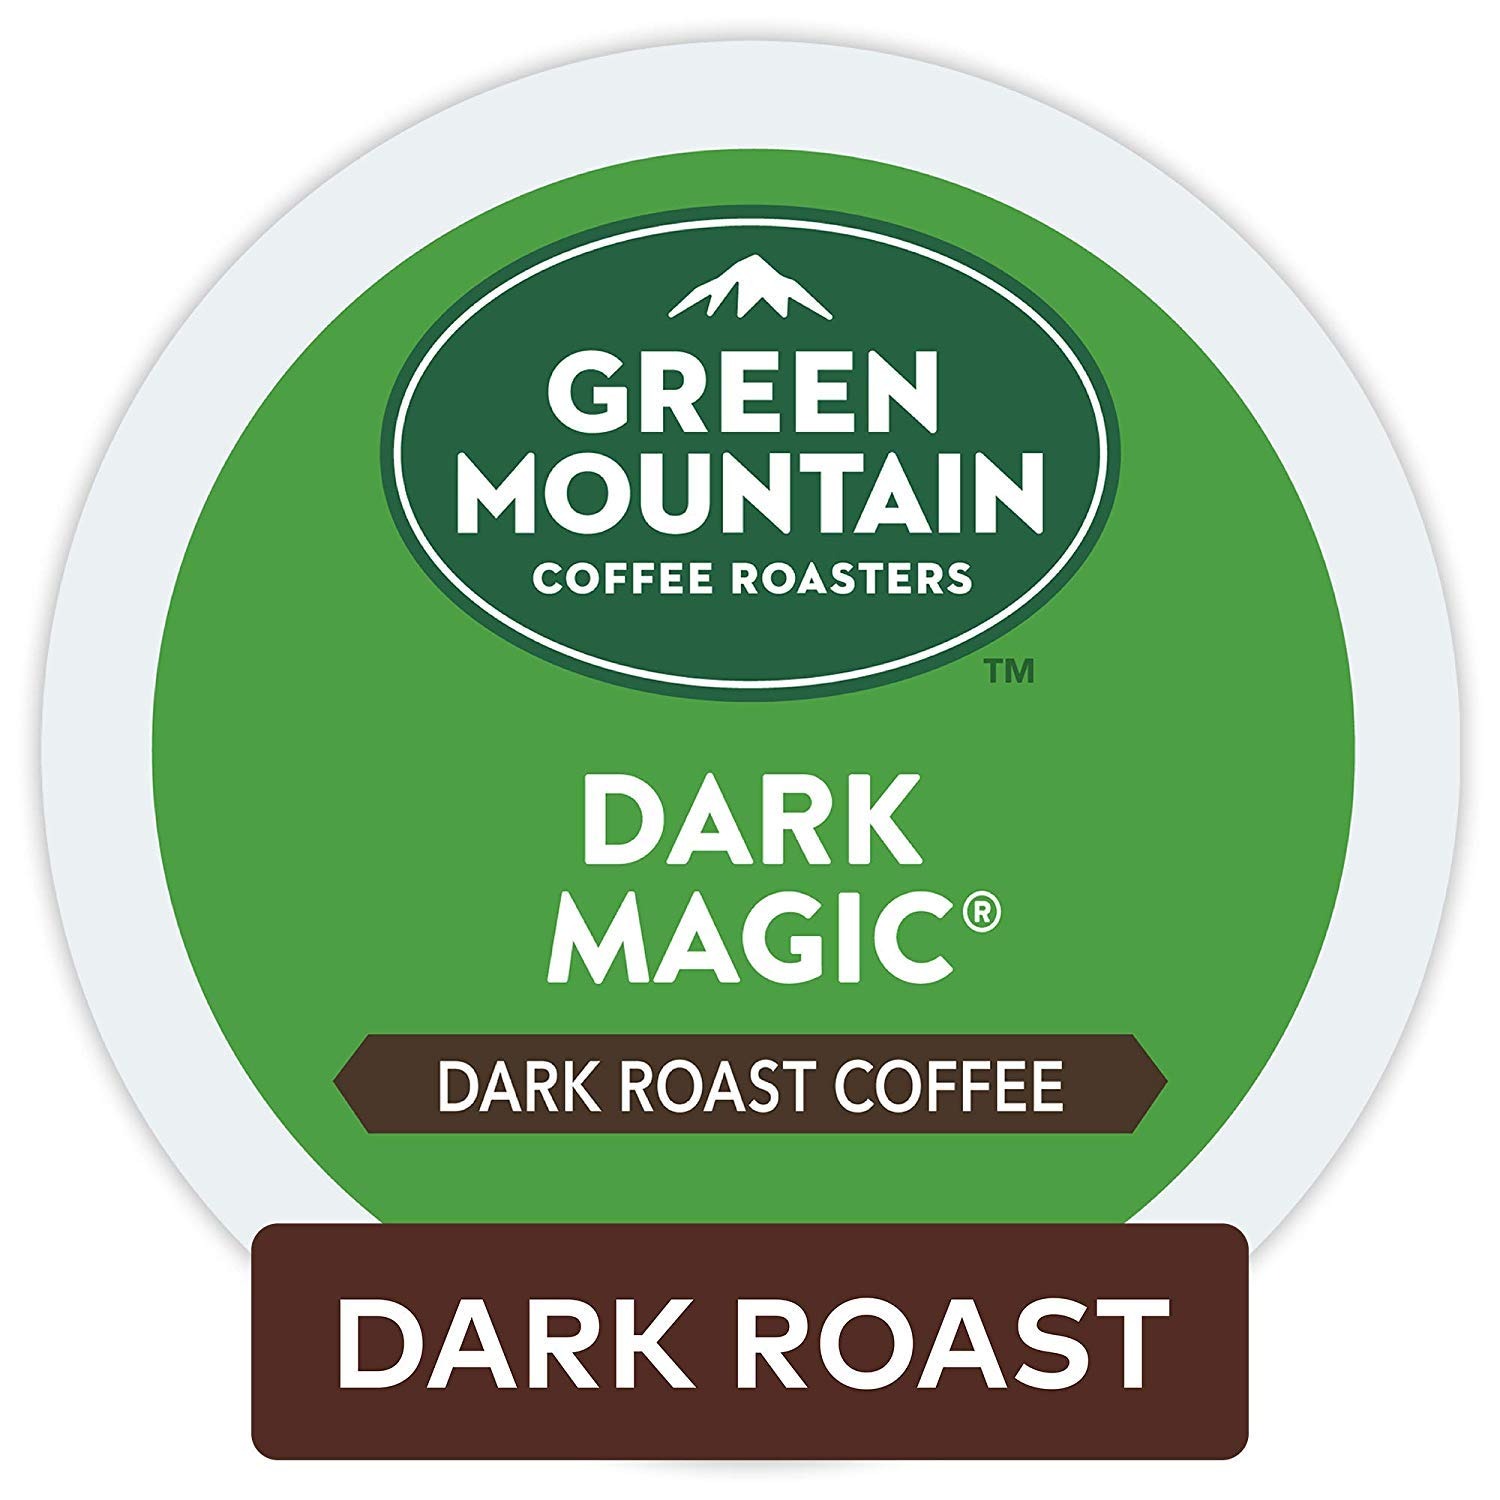
Item Name: Green Mountain Dark Magic Dark Roast K Cup Coffee Pods, Excellent
Bullet Point: Green Mountain Dark Magic Dark Roast Coffee
Product Description: The mountains are a special place. It's where Green Mountain Coffee Roasters was born. It's where we developed our adventurous spirit and commitment to improving the lands through sustainably sourced coffee. We're driven to bring the world a richer, better cup of coffee. Be bold. Be alive. Grab a cup and get out there. As deep and intense as the night itself. Green Mountain Coffee Roasters Dark Magic is an extra bold blend with dried fruit and chocolate notes, leading to a subtly sweet finish. Made with 100 percent Arabica coffee. These single-serve K-Cup pods are compatible with all Keurig K-Cup Pod Single-Serve Coffee Makers. Each K-Cup pod is filled with the freshest ground coffee and brews a perfect, great tasting cup of coffee, every time. Certified Orthodox Union Kosher. What does being 100 percent responsibly sourced coffee mean? Responsibly Sourced means the coffee we purchase is grown and sold in adherence to a credible sourcing program that aligns with our company Responsible Sourcing Guidelines. Our coffee is 100 percent responsibly sourced. Green Mountain Coffee Roasters Dark Magic, Dark Roast Coffee Pods.
Value: 144.0
Unit: Count

Price: 25.485